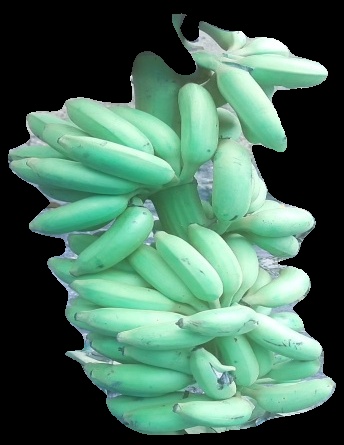
Variety: elakki-bale
Grade: grade2